Annapolis National Cemetery

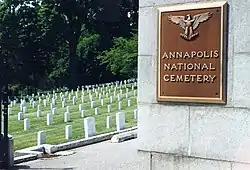
Annapolis National Cemetery view

Annapolis National Cemetery is a United States National Cemetery located in the city of Annapolis, in Anne Arundel County, Maryland. It encompasses , and as of 2020, had over 3,100 interments. It is operated and maintained by the Baltimore National Cemetery.